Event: Nepal Earthquake
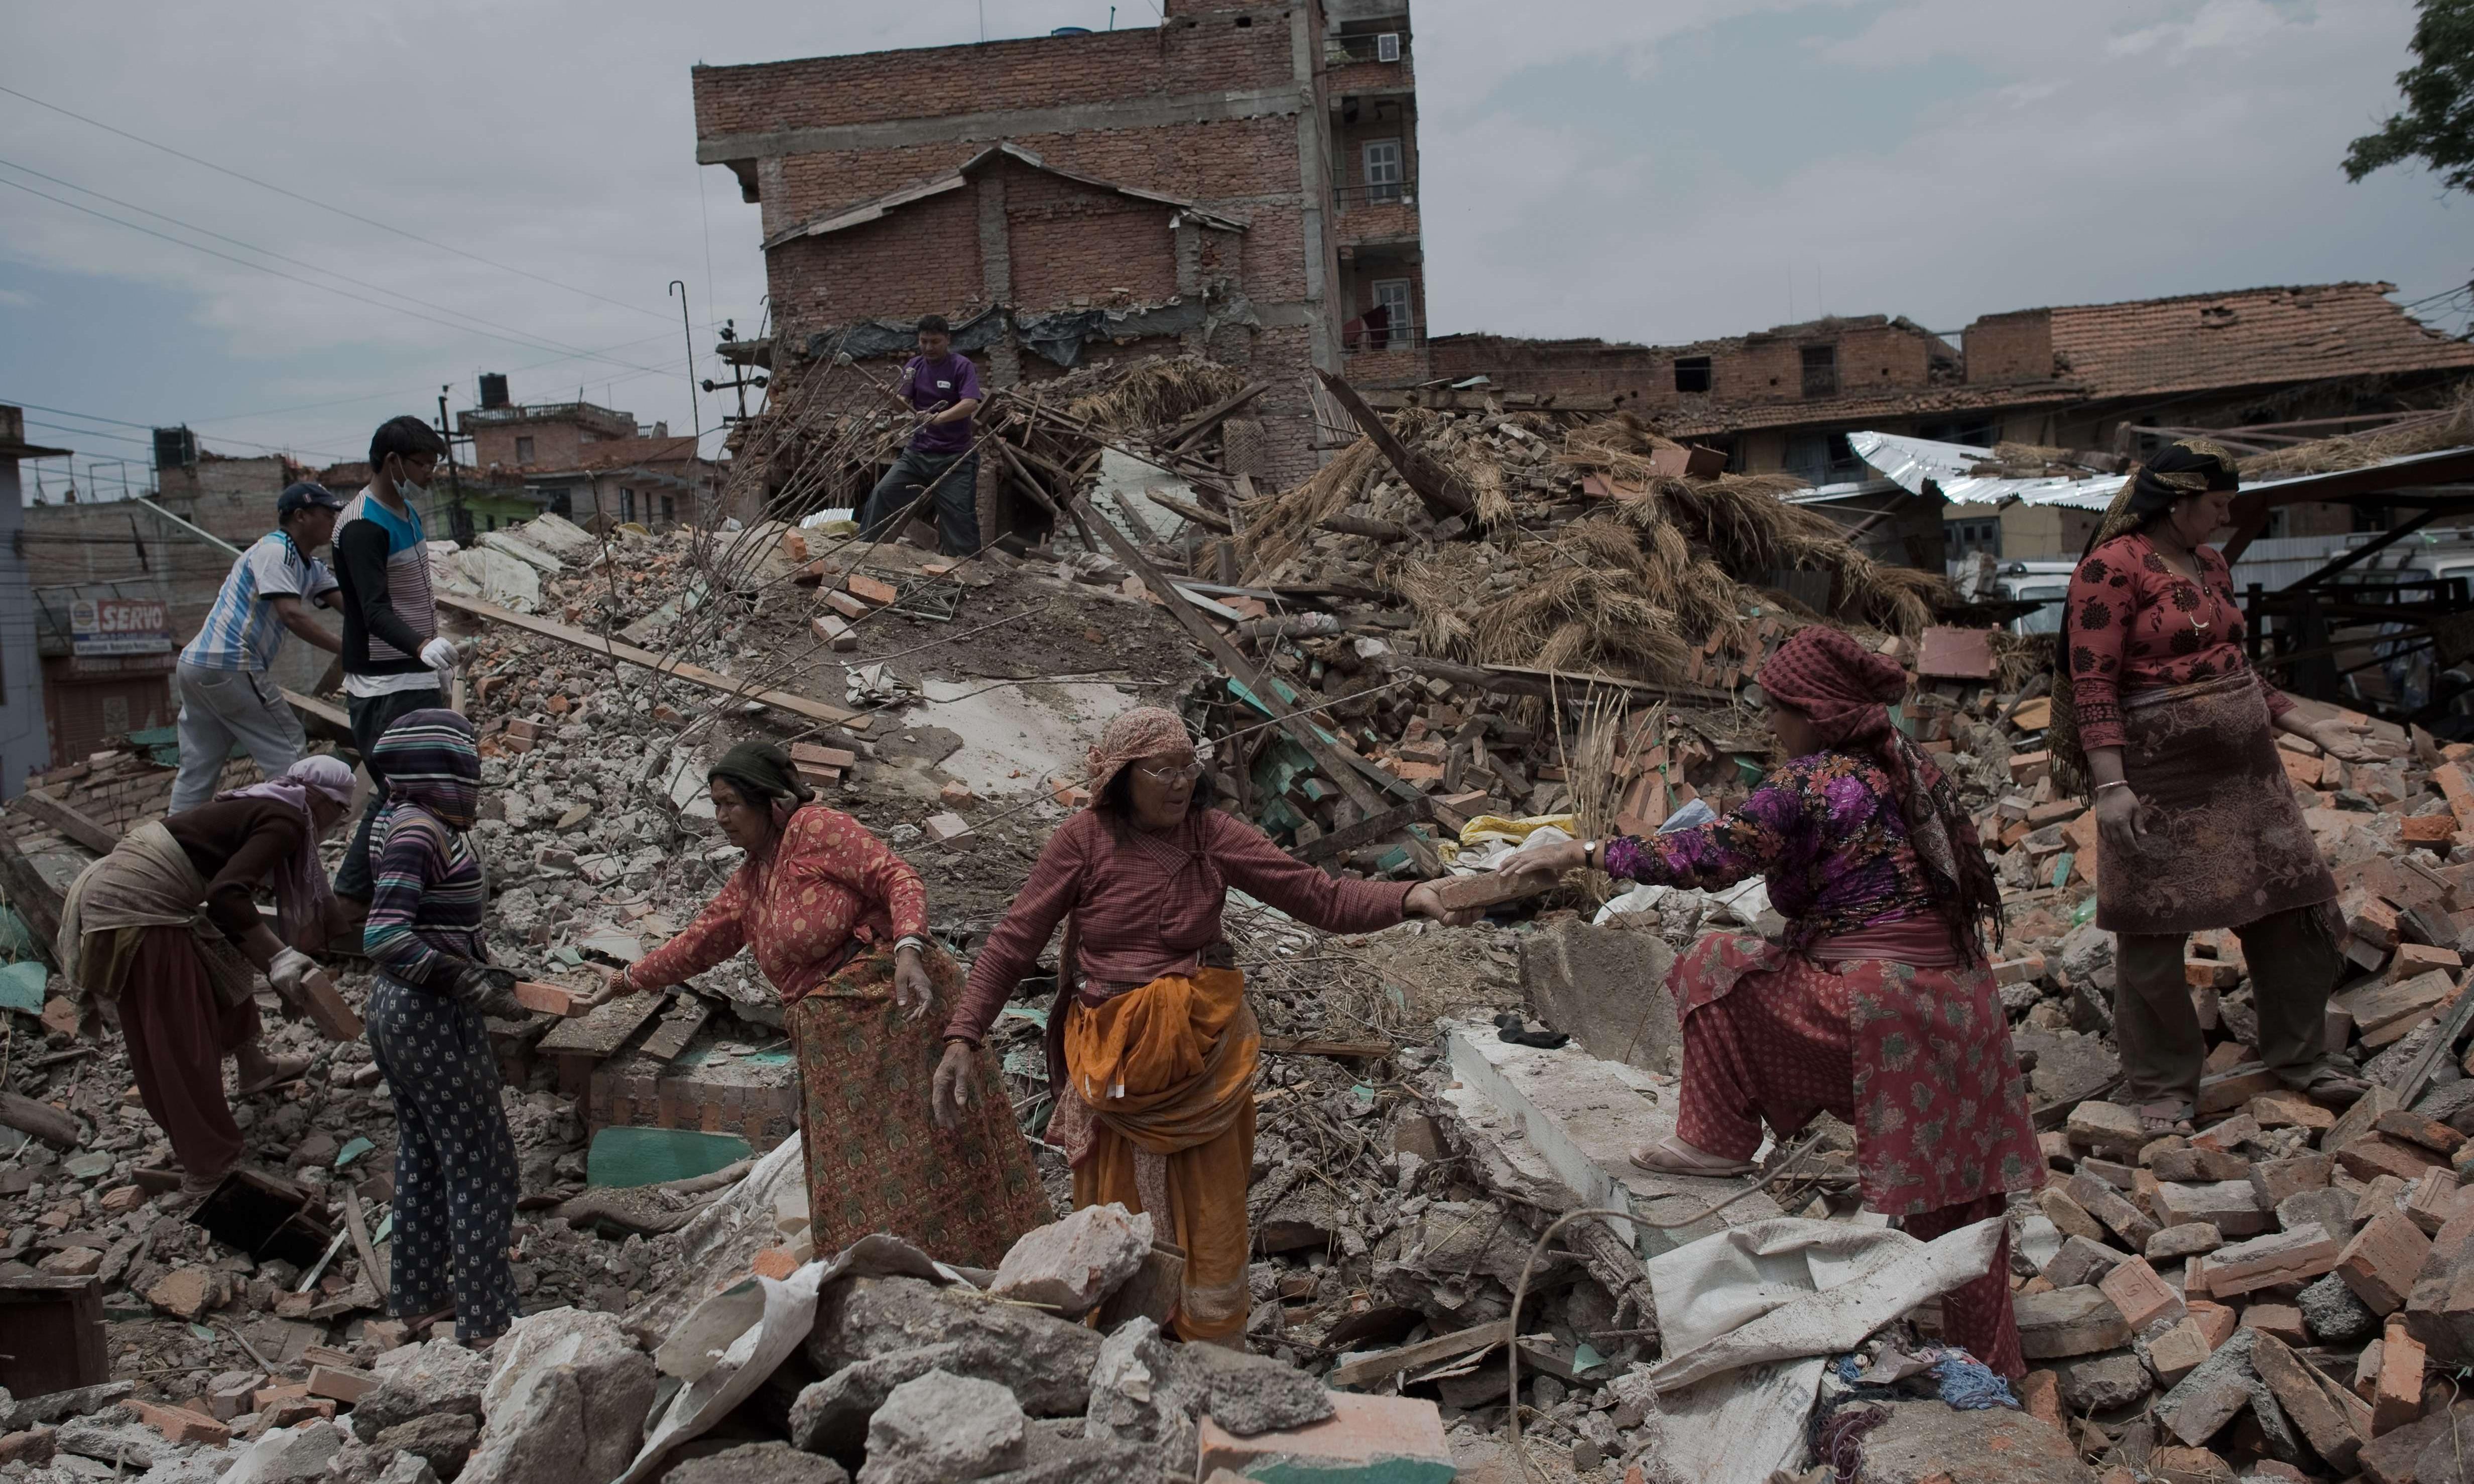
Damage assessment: damage